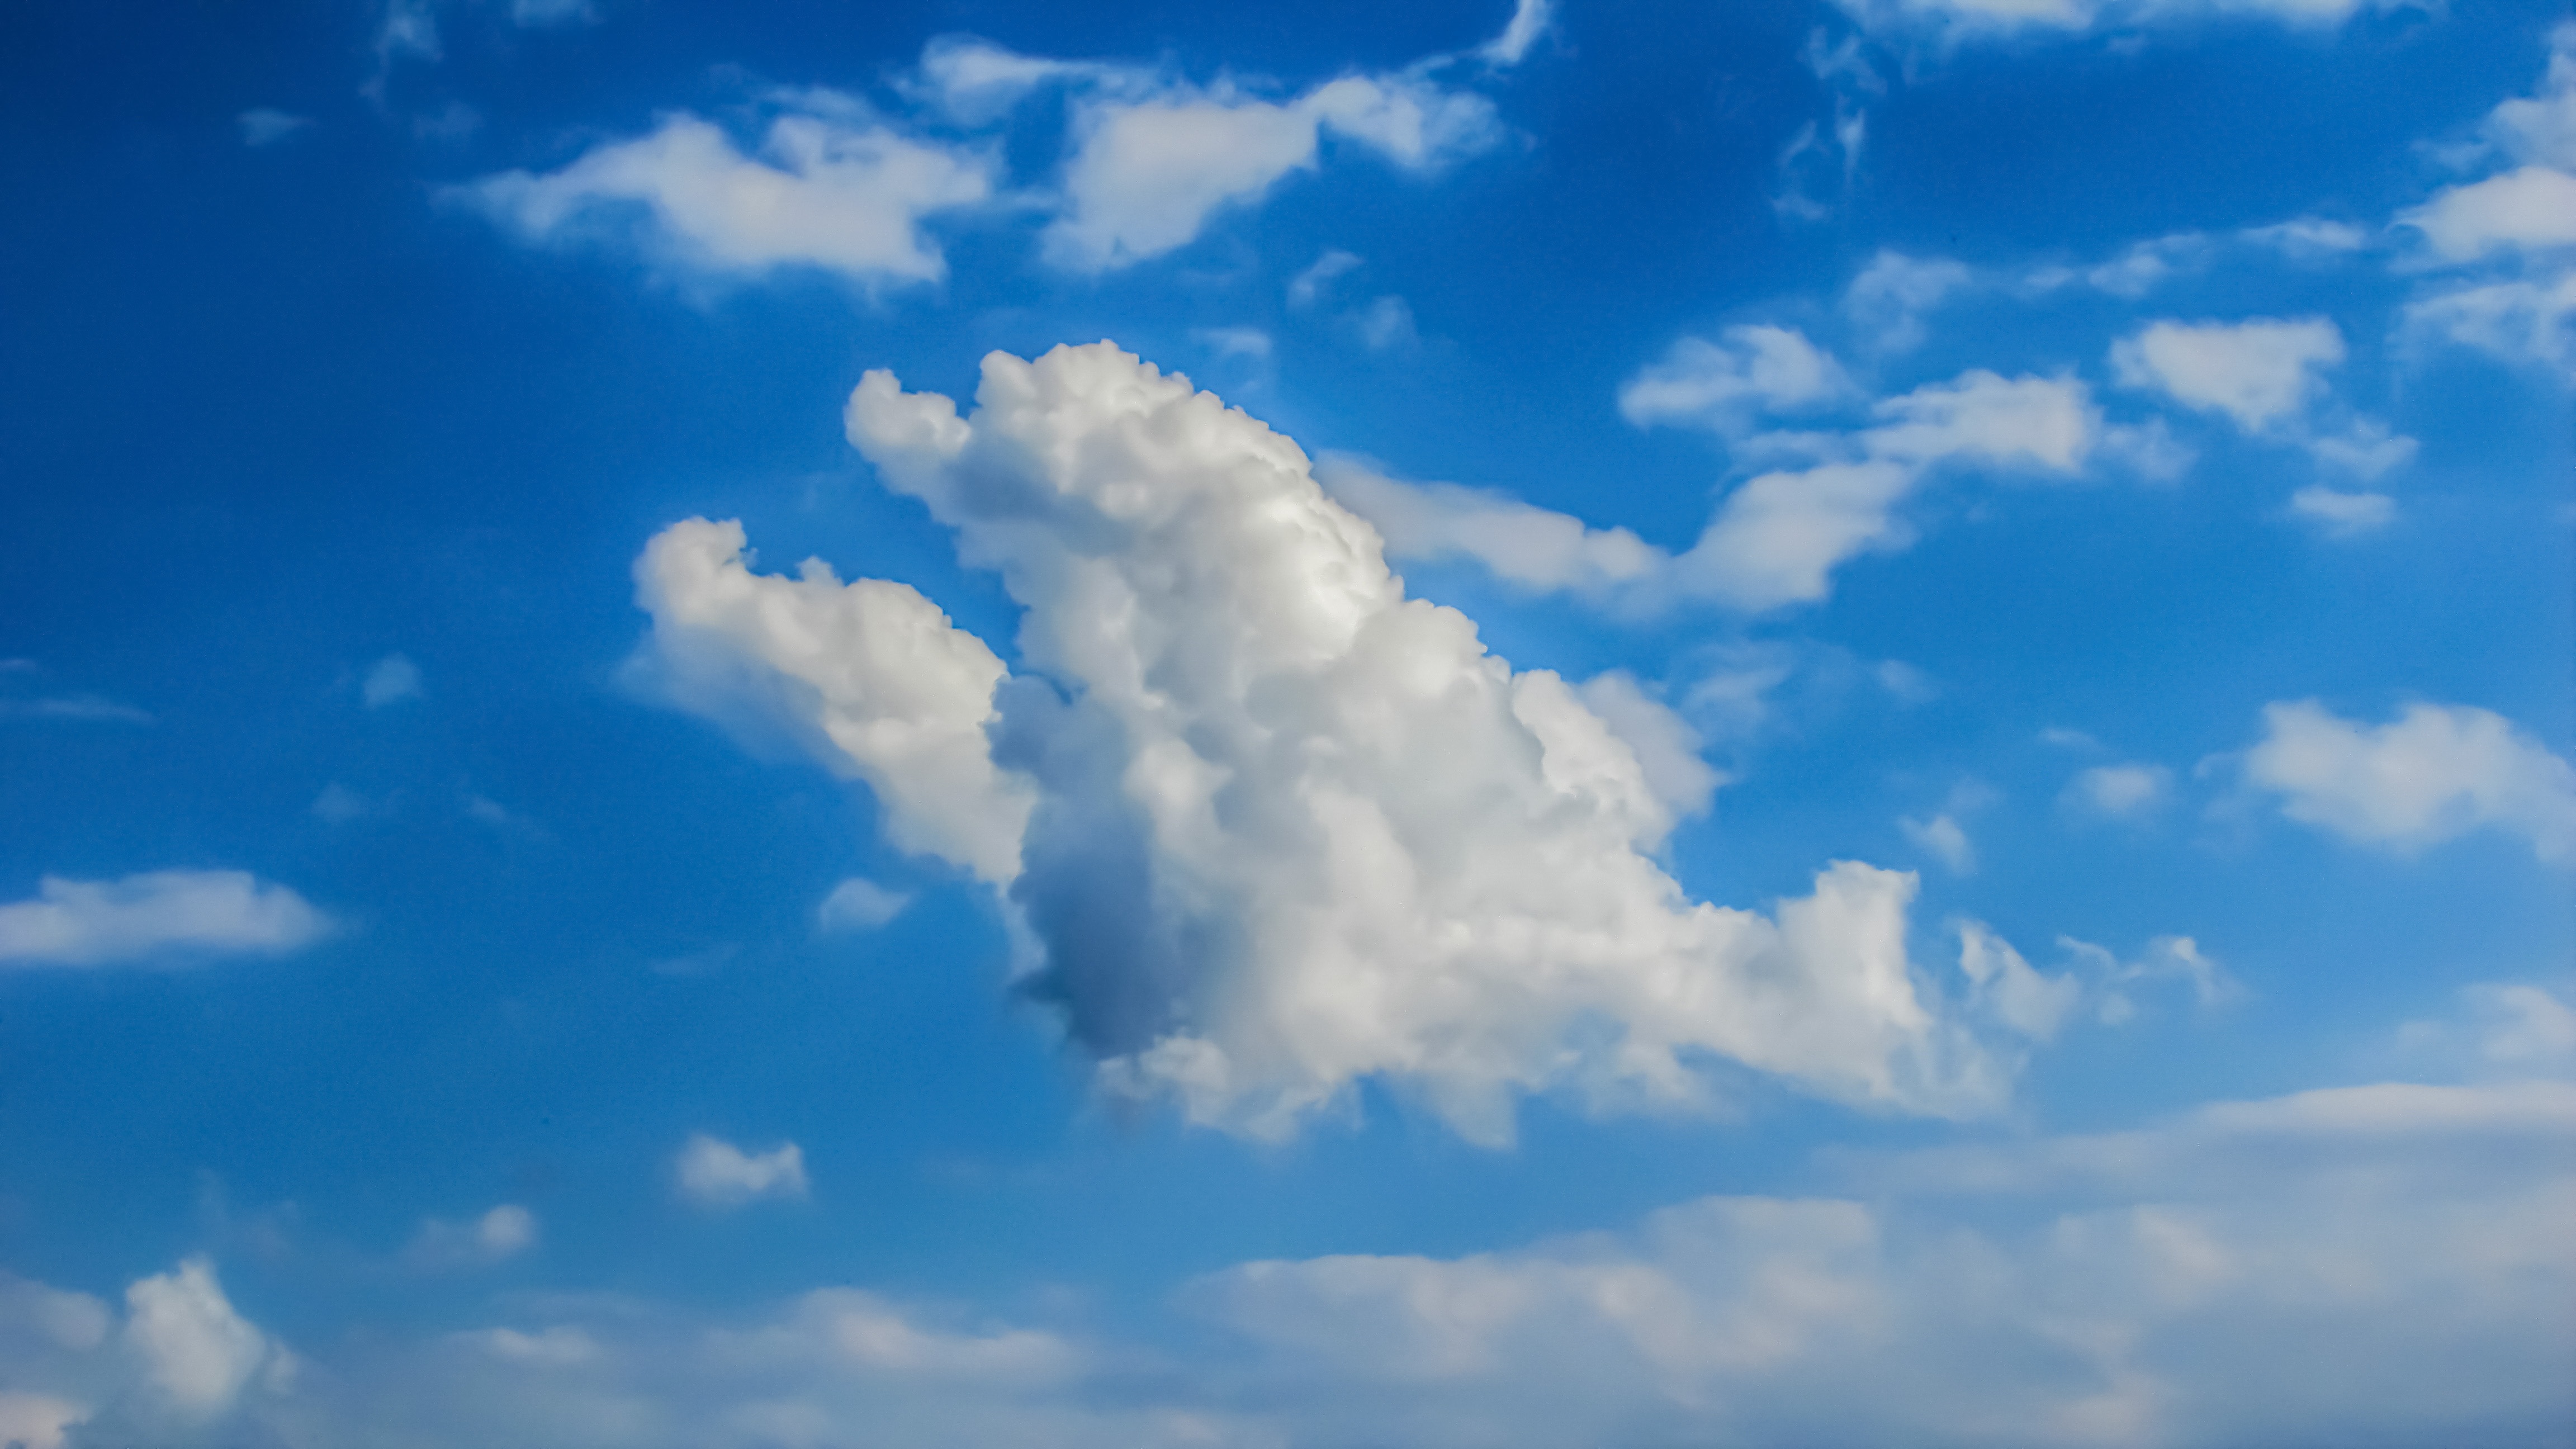
light, cloud, sky, white, sunlight, atmosphere, daytime, cumulus, blue, clouds, meteorological phenomenon